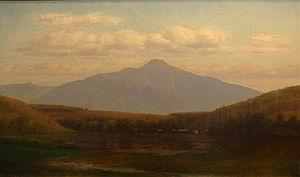
Alfred Ordway, né le 9 mars 1821 dans le quartier de Roxbury à Boston dans l'état du Massachusetts et décédé le 17 novembre 1897 à Melrose dans le même état, est un peintre américain, spécialisé dans la réalisation de portrait et la peinture de paysage. Il est connu pour être l'un des membres fondateurs du Boston Art Club et pour ces paysages des régions du Massachusetts, du New Hampshire et du Vermont.
Le mont Mansfield est le point culminant du Vermont avec une altitude de 1 339 mètres. C'est aussi le plus haut sommet des montagnes Vertes. Le mont Mansfield est aussi l'un des trois sommets des montagnes Vertes où une toundra alpine se développe avec sa diversité botanique.